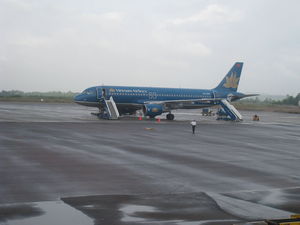
Phu Cat Lufthavn
Phù Cát Lufthavn ligger på Quy Nhon, province Binh Dinh, Vietnam.